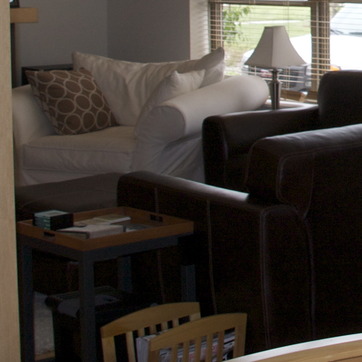
Material: leather